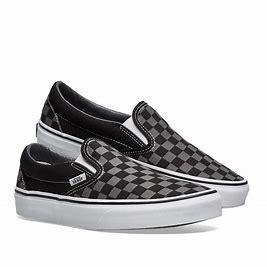
Brand: Vans
Model: Classic Slip On